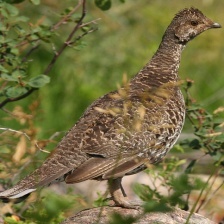
Species: BLUE GROUSE
Scientific name: DENDRAGAPUS OBSCURUS
ImageNet parent category: black_grouse